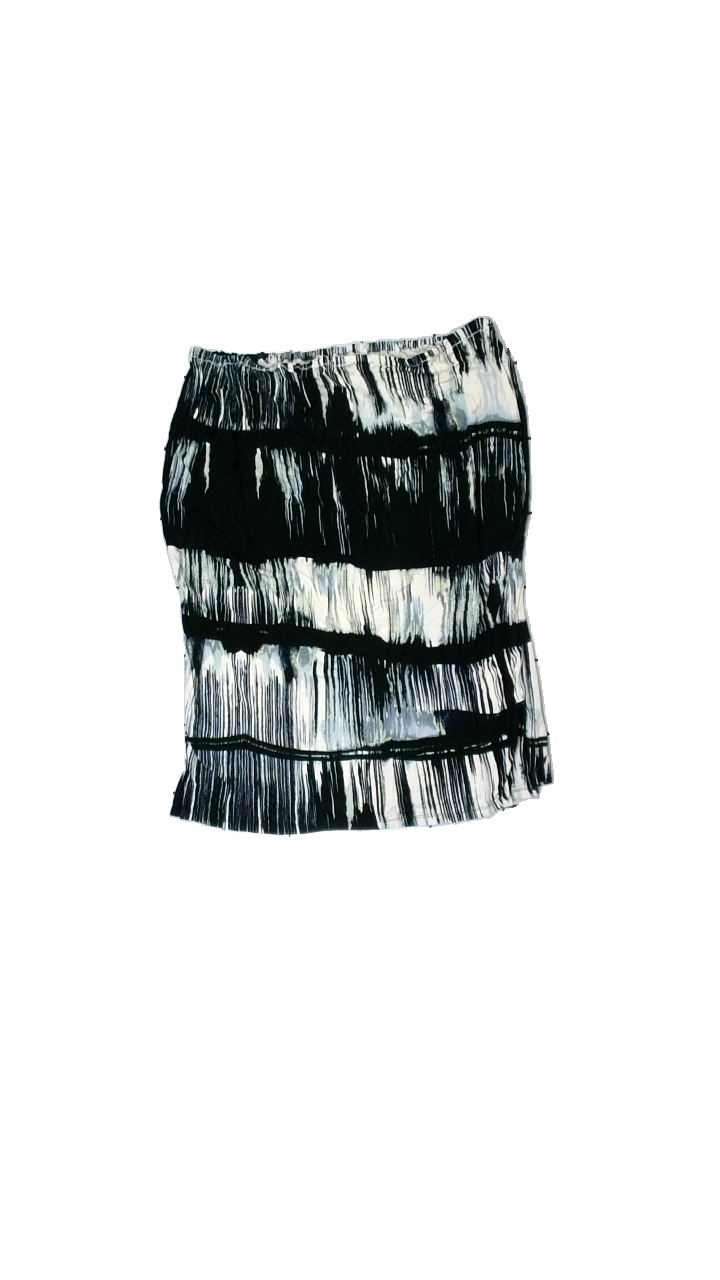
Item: Skirt (Ladies)
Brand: Missing
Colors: Black, Beige, Blue
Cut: Regular
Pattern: Other
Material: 100% visc
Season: All
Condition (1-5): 3
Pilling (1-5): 4
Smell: Minor
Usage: Reuse
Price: <50